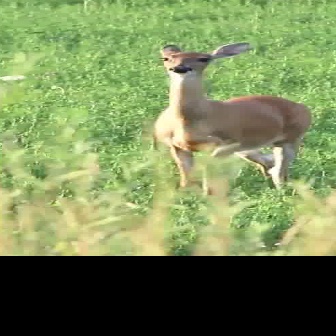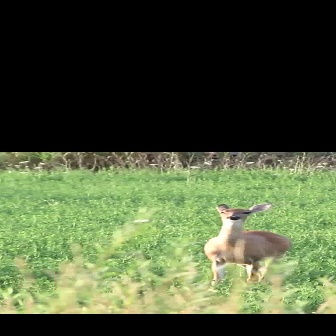
  Please identify the target specified by the bounding box [149,42,311,203] in the first image and locate it in the second image. Return the coordinates in [x_min,y_min,x_max,y_max] format.
Answer: [201,202,291,292]